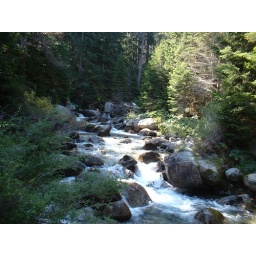
A walk in the forest in the mountains above Bansko